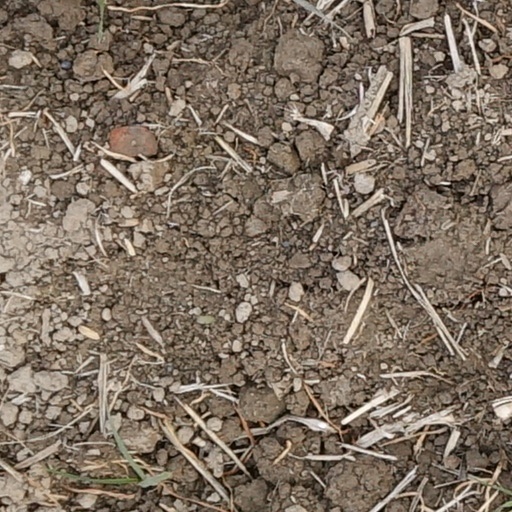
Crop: wheat